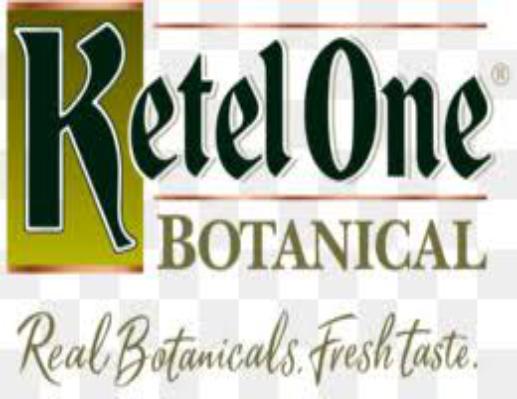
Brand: Ketel One
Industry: Food